Red Earth Festival

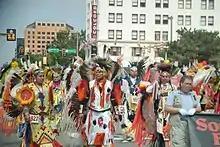
Southern Fancy Dancers in the Red Earth Parade at the 2008 Red Earth Festival.

The Red Earth Festival is a Native American cultural festival that takes places every June in Oklahoma City, Oklahoma, United States. Red Earth, Inc. is the nonprofit organization that hosts the festival and maintained the Red Earth Art Center, which houses temporary exhibits and a permanent collection of Native American art in downtown Oklahoma City.